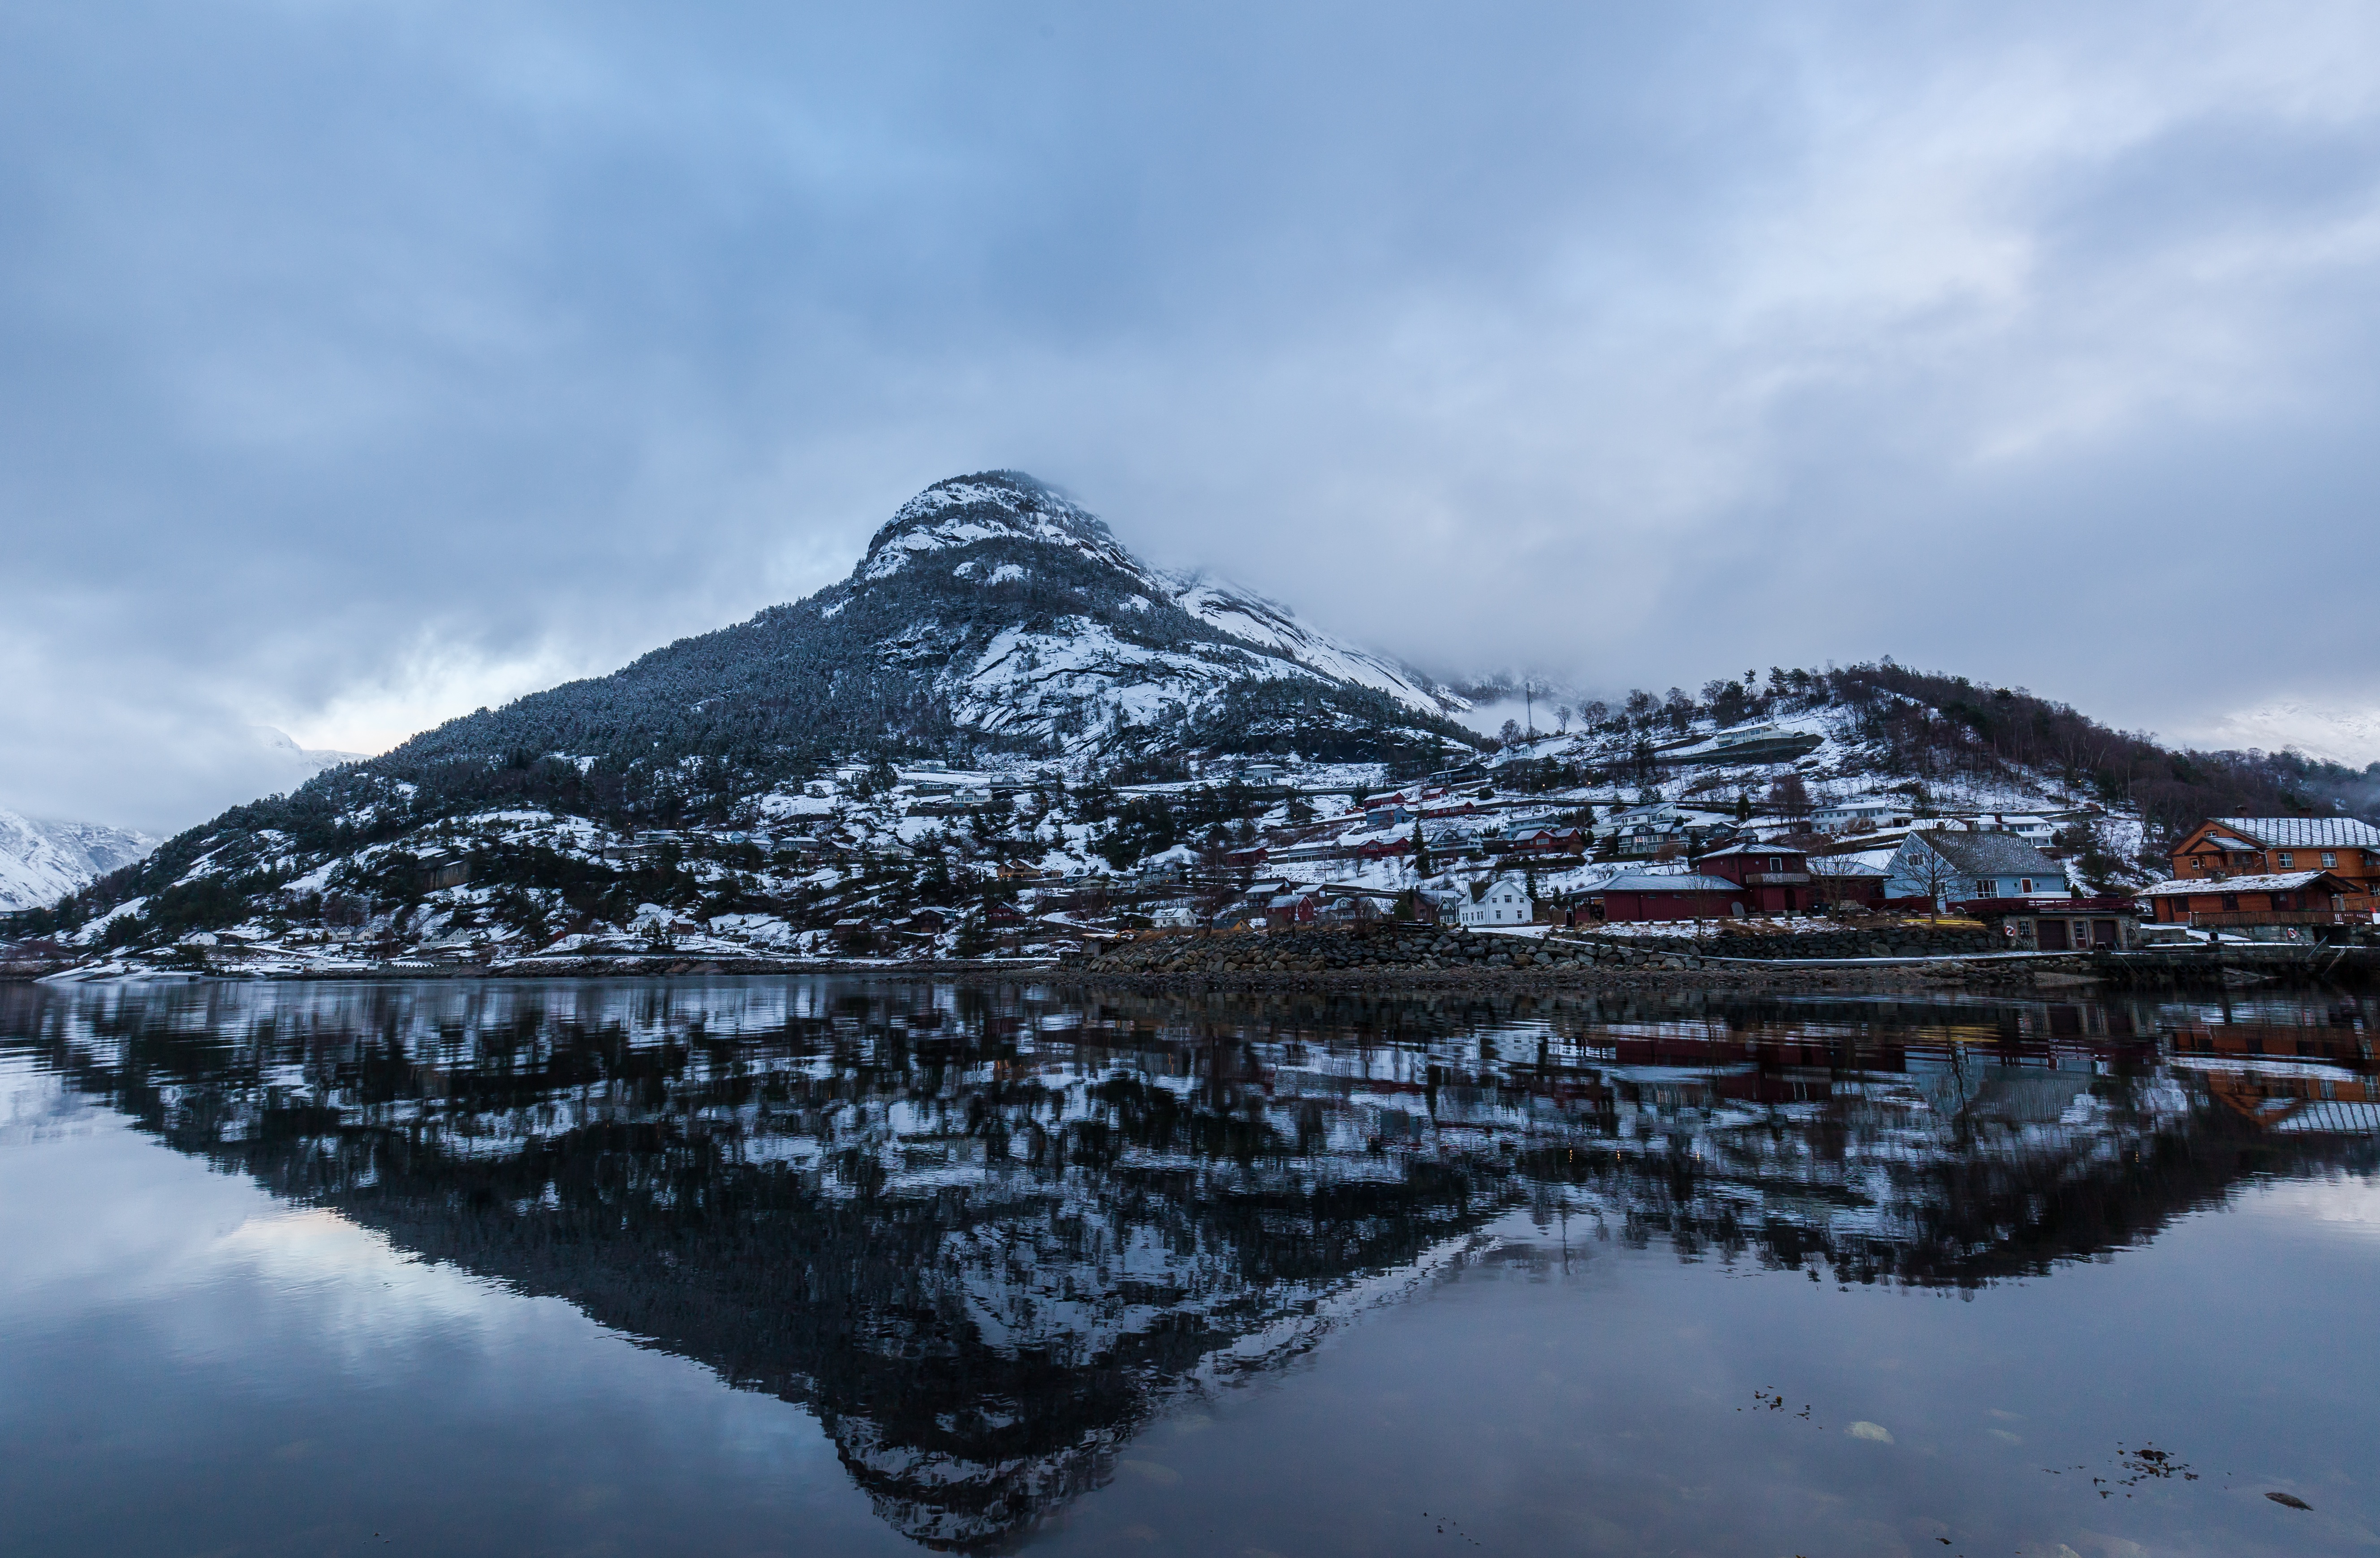
landscape, nature, mountain, snow, winter, cloud, hill, lake, mountain range, ice, reflection, weather, season, alps, fell, loch, landform, geographical feature, atmospheric phenomenon, mountainous landforms